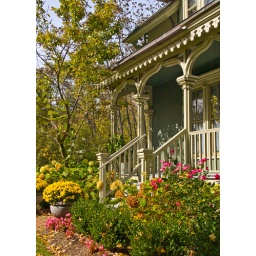
Beautiful Victorian home with Fall flowers in bloom